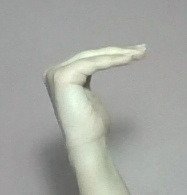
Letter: haa